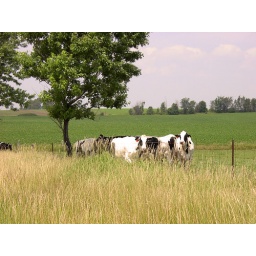
cows in the field by the tree